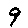
Label: 9